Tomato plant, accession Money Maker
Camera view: vertical (180 deg); turntable rotation: 90 degrees
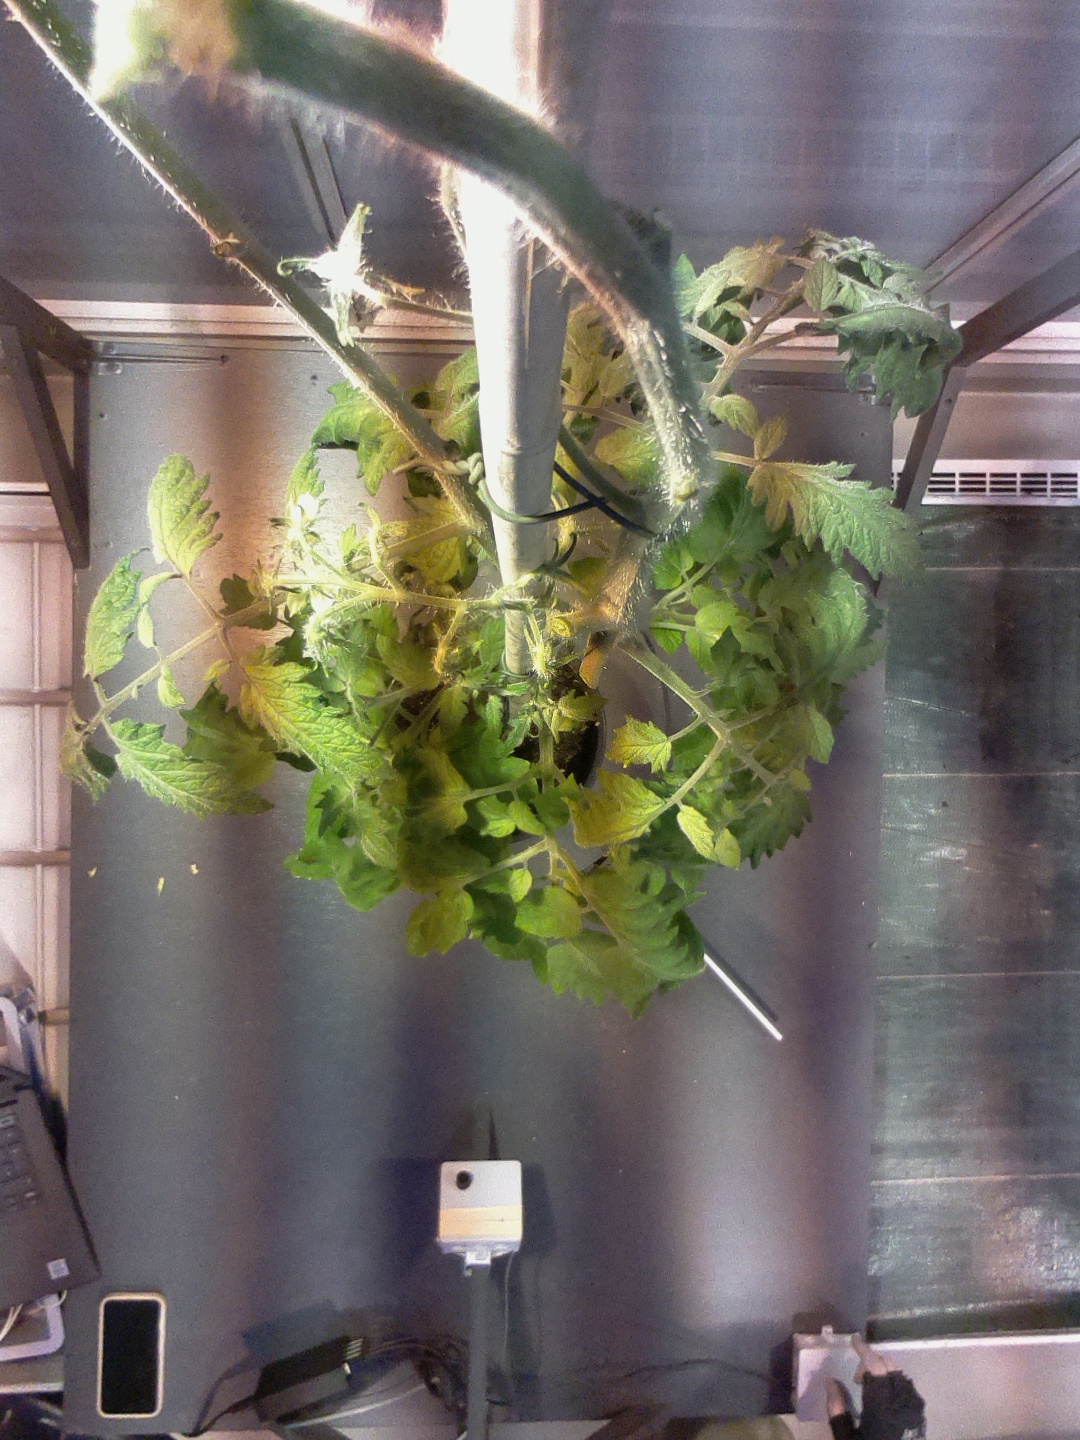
BBCH growth stage 74: 40%-50% of final fruit size